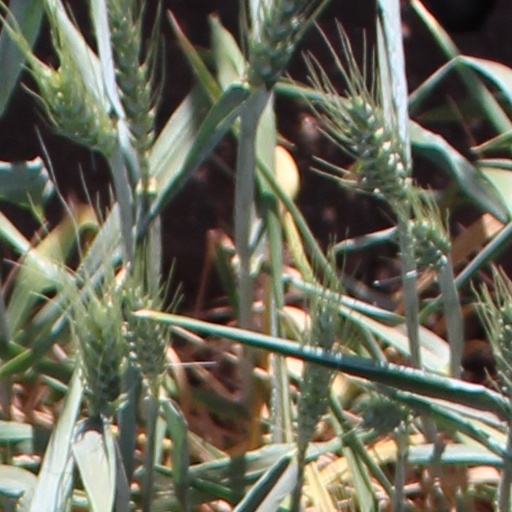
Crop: wheat